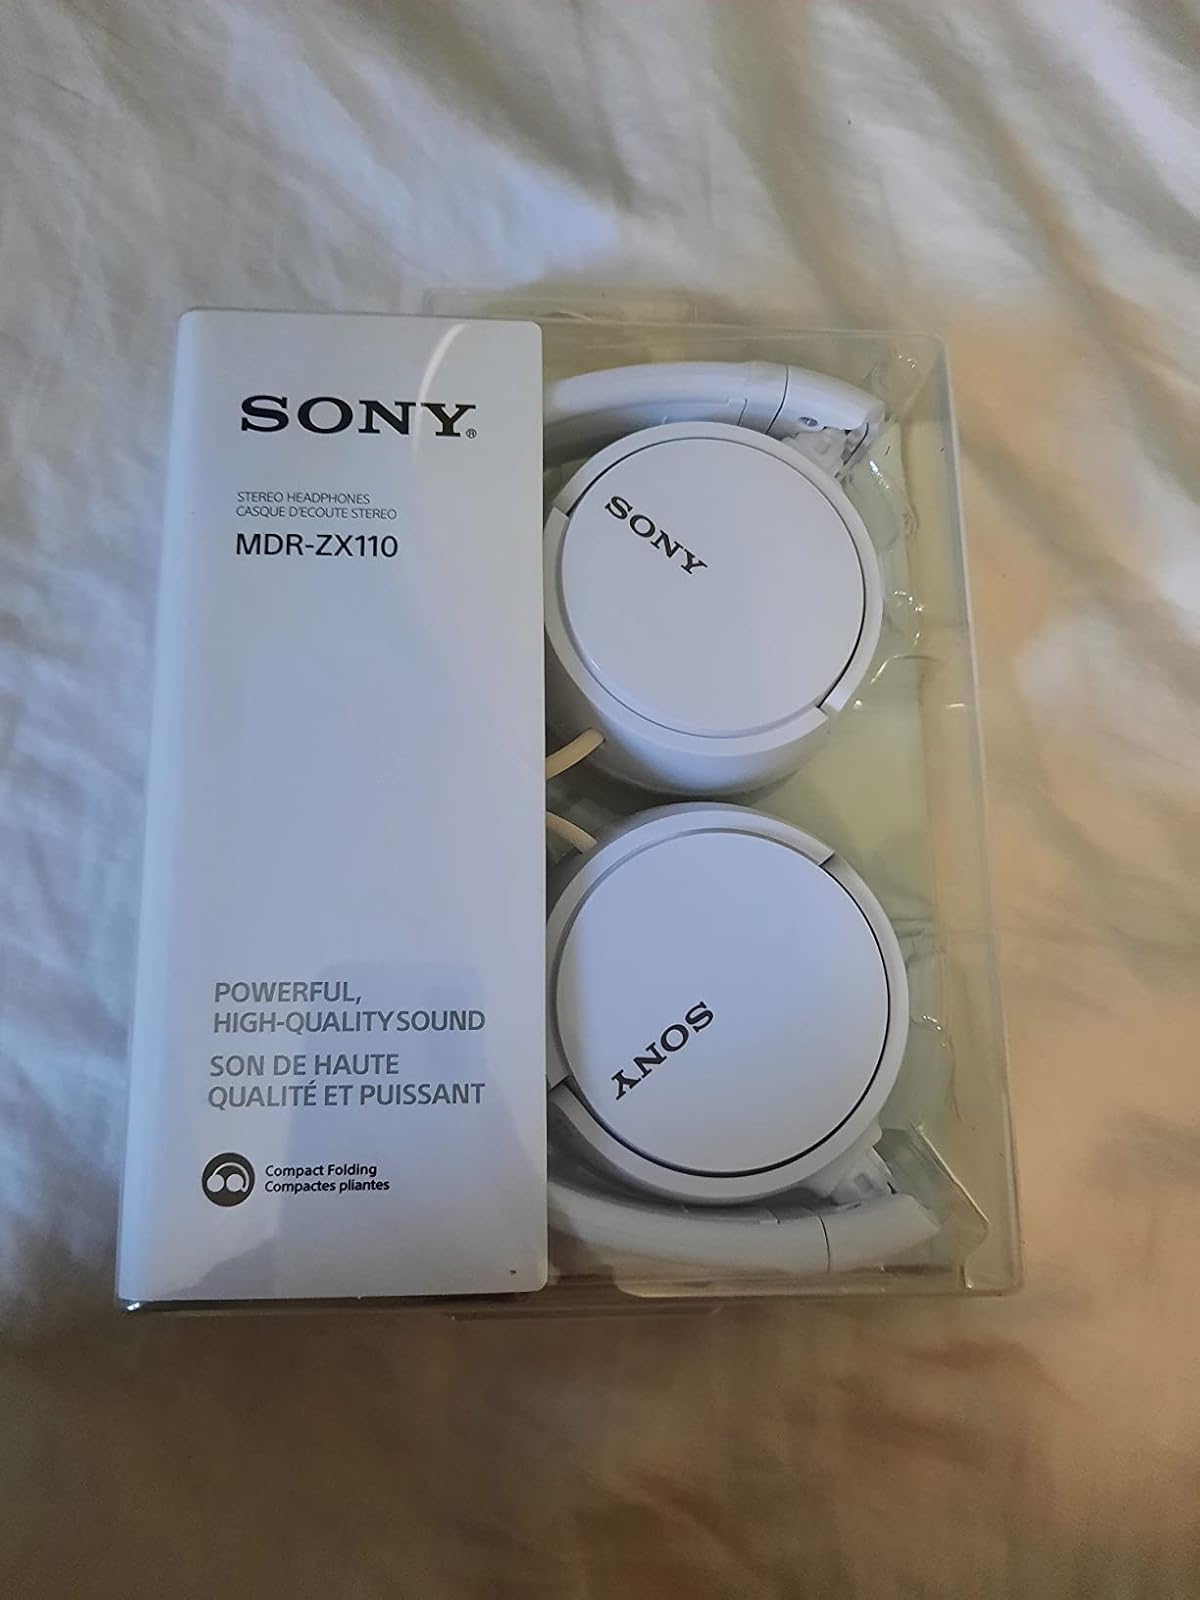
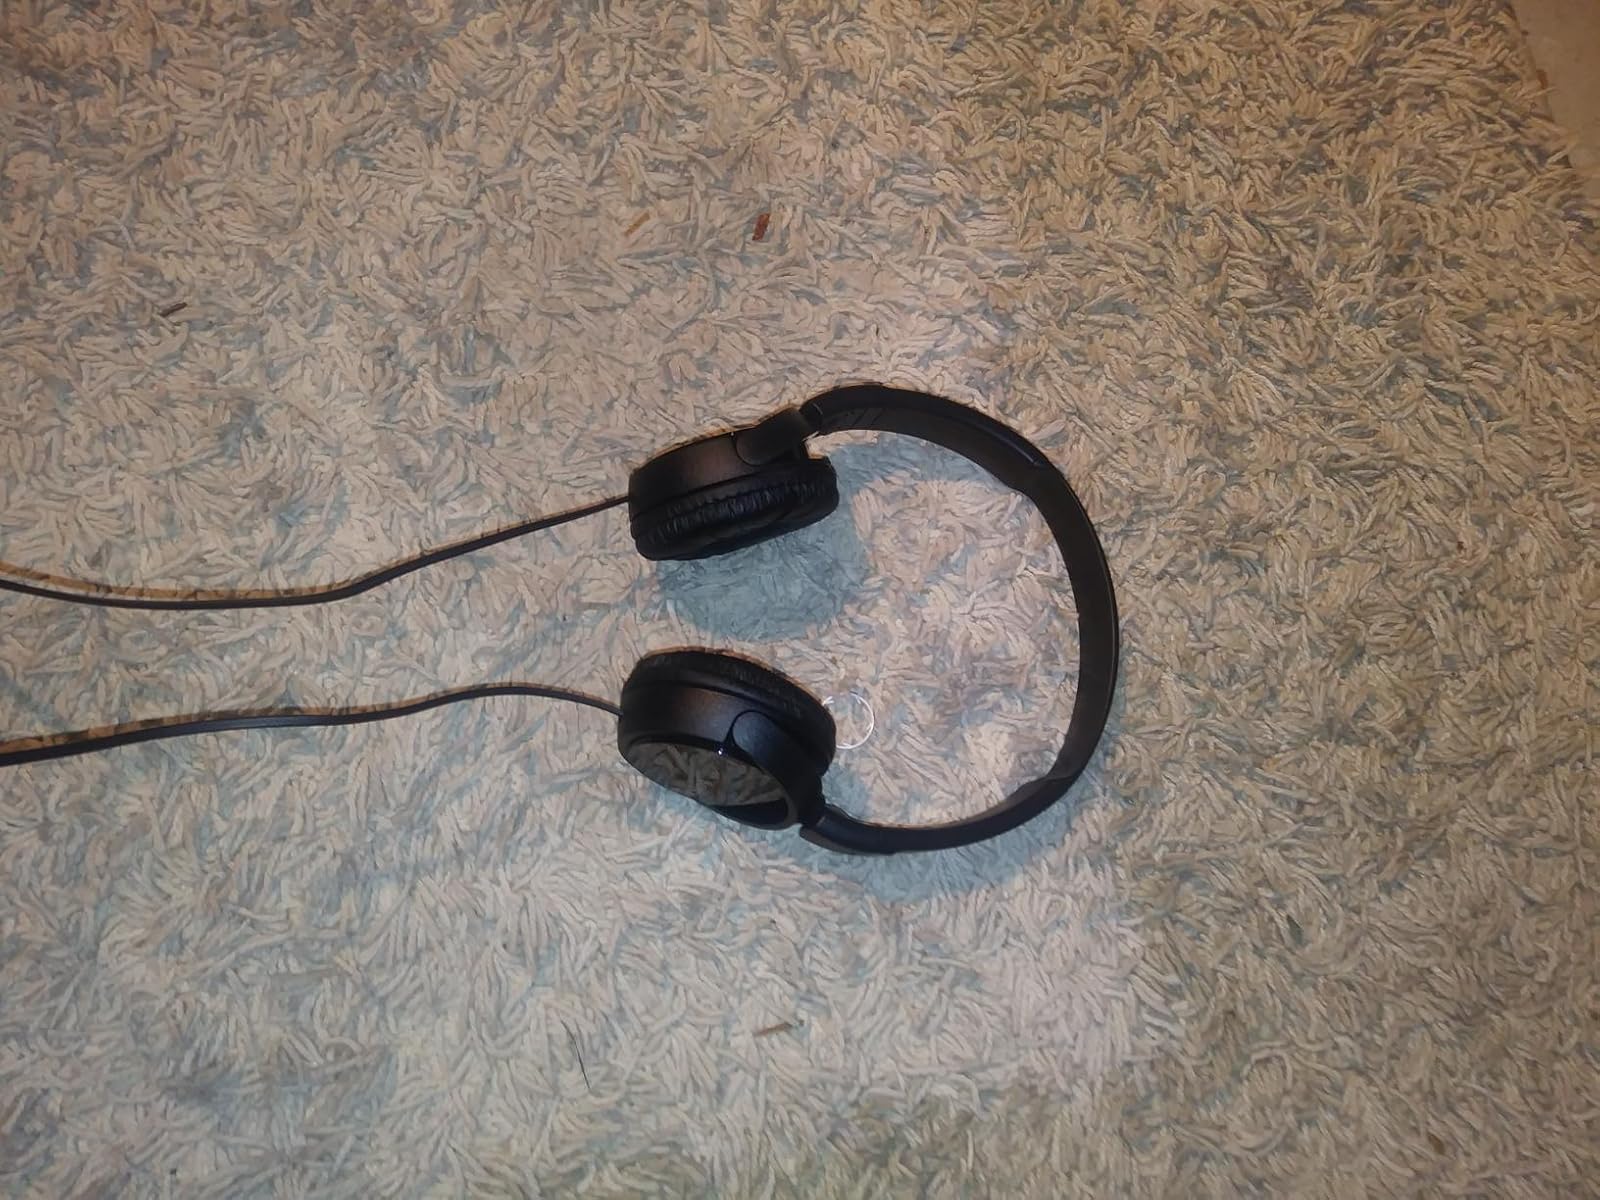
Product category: headphones
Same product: no